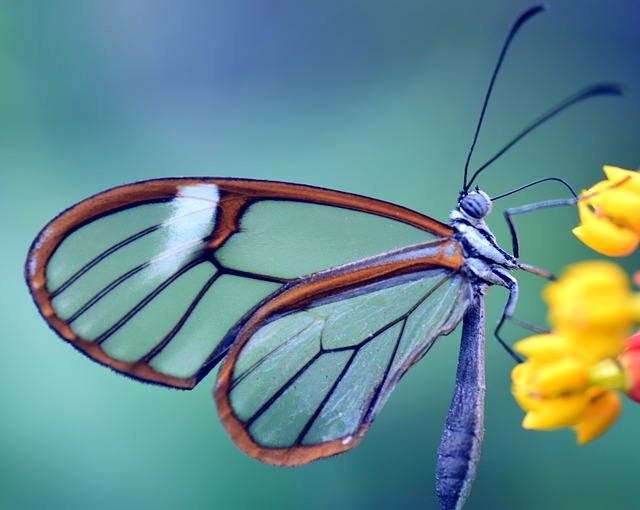
Label: farfalla